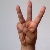
The image shows a hand gesture representing the letter 'W' in Indian Sign Language.